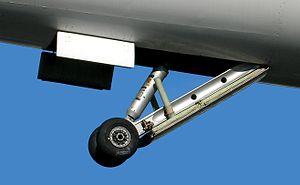
Le décollage, pour un aéronef ou un véhicule spatial, est l'action de quitter le sol et, par extension, la phase transitoire pendant laquelle il réunit les conditions nécessaires pour entamer son vol dans les conditions optimales de performances et de sécurité.